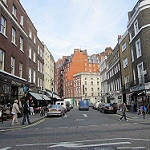
Scene: Outdoor